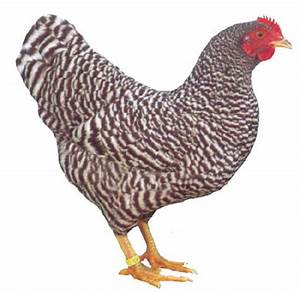
Label: chicken